Embassy of France, Tunis

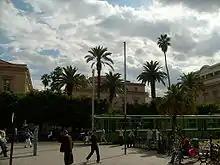
The embassy compound viewed from Avenue Habib Bourguiba

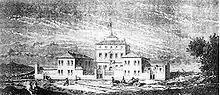
The consulate building in the early 1860s

Léon Roches, French consul general in Tunis from 1855 to 1863, was granted the palatial complex of in La Marsa as his residence in 1857. Following an agreement with Bey Muhammad VI al-Habib in December 1859, he directed the construction of a large consulate building on the western approach to the Medina of Tunis, designed by engineer Philippe Caillat and inaugurated on . At the time, there were few buildings outside of the old city's walls. The new building replaced the older French consulate building inside the Medina, which as of 2017 was still extant albeit in disrepair.